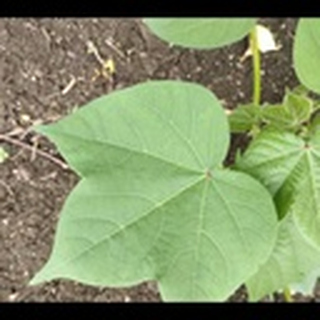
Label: healthy_cotton